Malta (island)

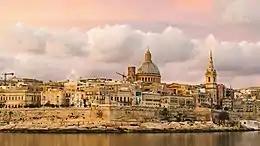
Valletta, Malta's capital city

Malta is a popular tourist destination, with 1.2 million tourists per year. Three times more tourists visit than there are residents. Tourism infrastructure has increased dramatically over the years and a number of good-quality hotels are present on the island, although overdevelopment and the destruction of traditional housing is of growing concern. An increasing number of Maltese now travel abroad on holiday.